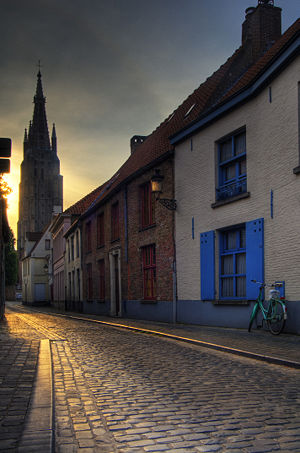
Corfitz Ulfeldt / På flugt
Gade i Ulfeldt-familiens tilflugtssted Brügge, med Vor Frue Kirke i baggrunden.
Corfitz rigsgreve Ulfeldt. Søn af rigskansler Jakob Ulfeldt og dennes hustru Birgitte Brockenhuus. Gift 9. oktober 1636 med Christian 4.s og Kirsten Munks datter Leonora Christina. Opkaldt efter farbroderen. Kendt som en af Danmarks største landsforrædere, der har fået en skamstøtte rejst over sig - den står nu i Nationalmuseets gård.